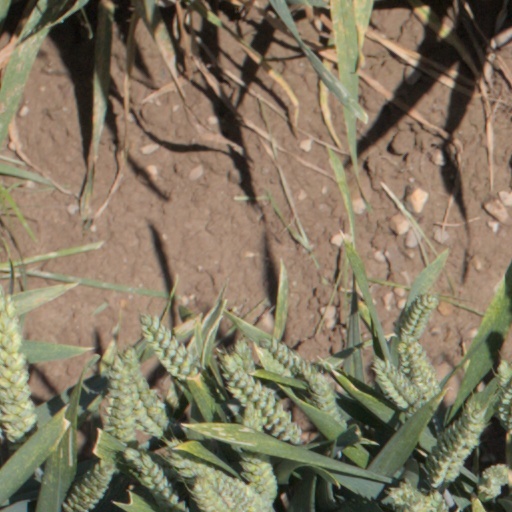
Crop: wheat